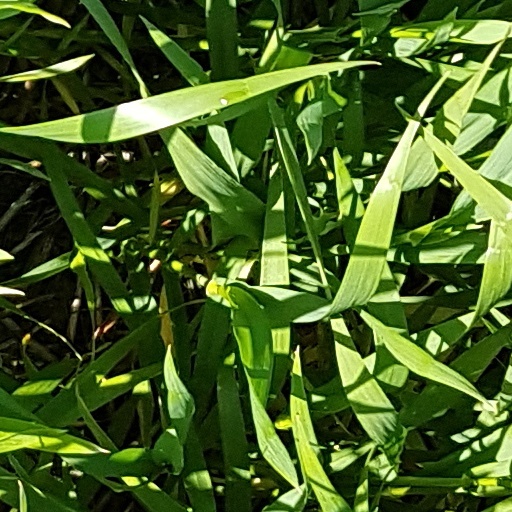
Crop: wheat